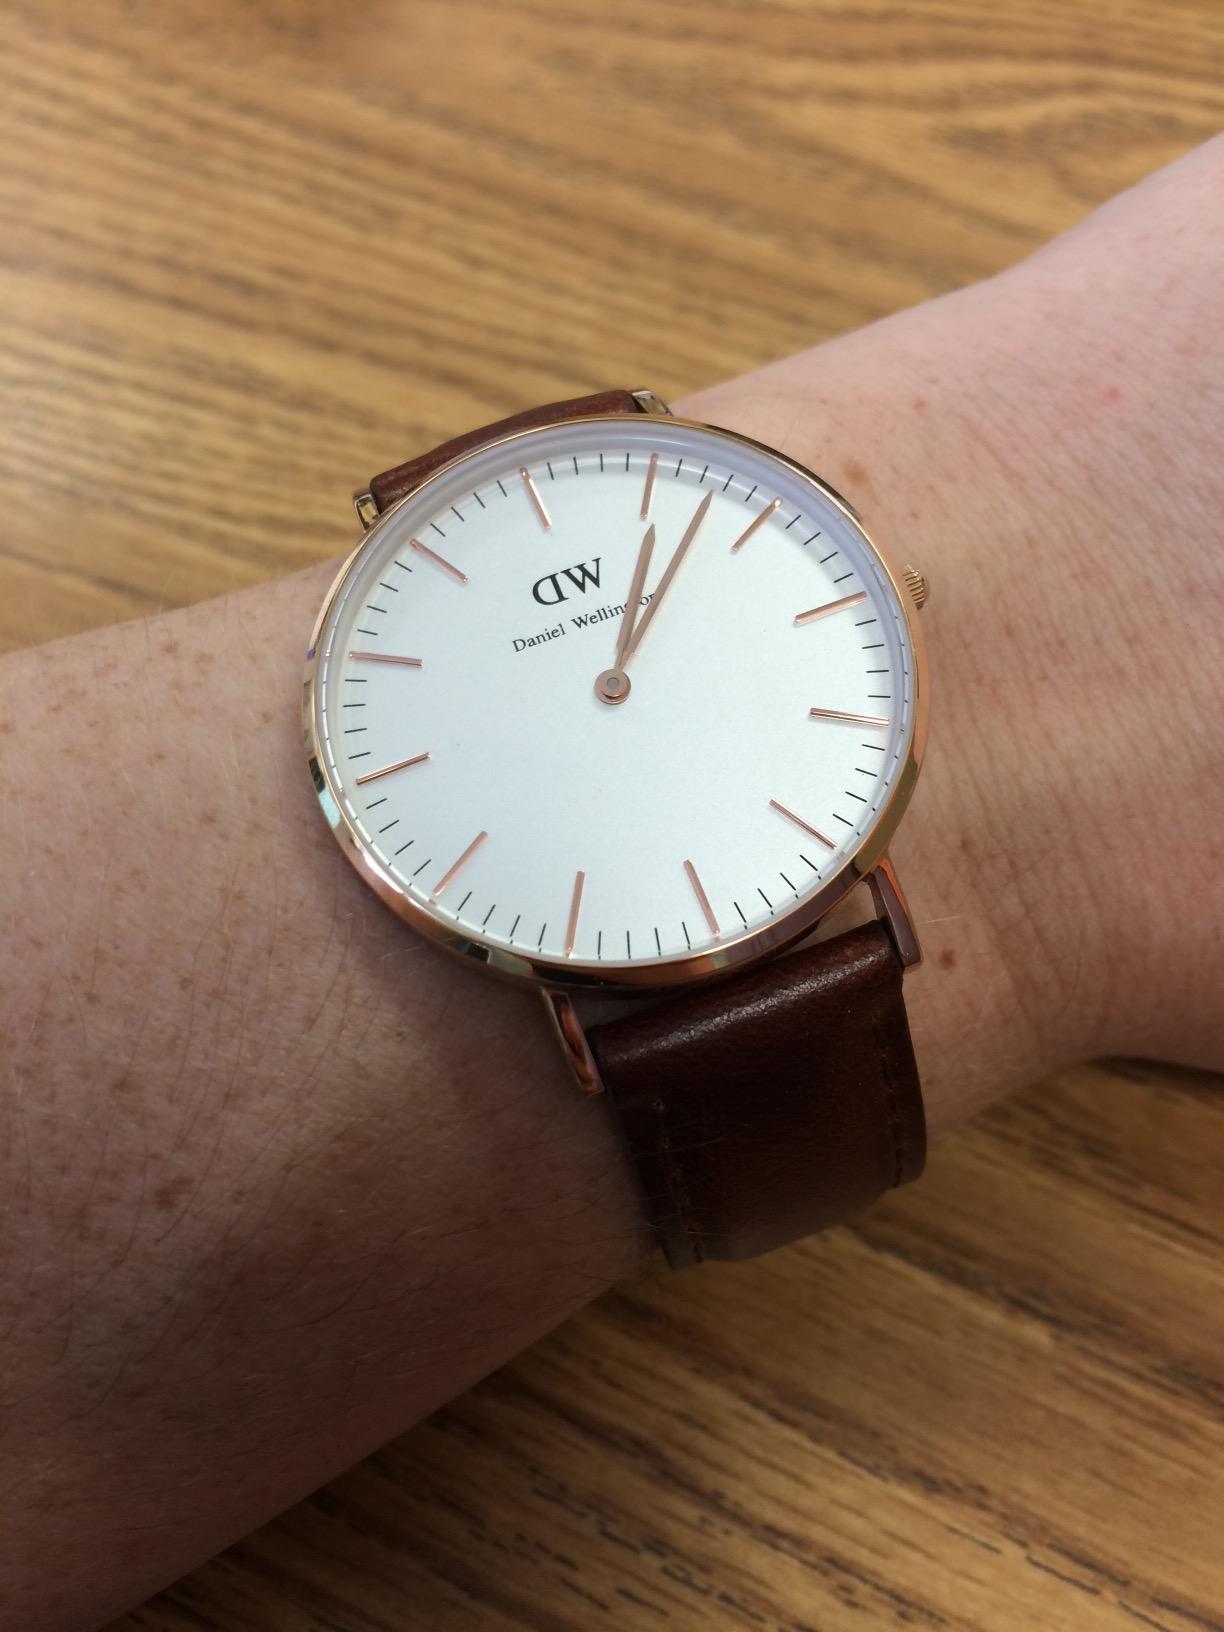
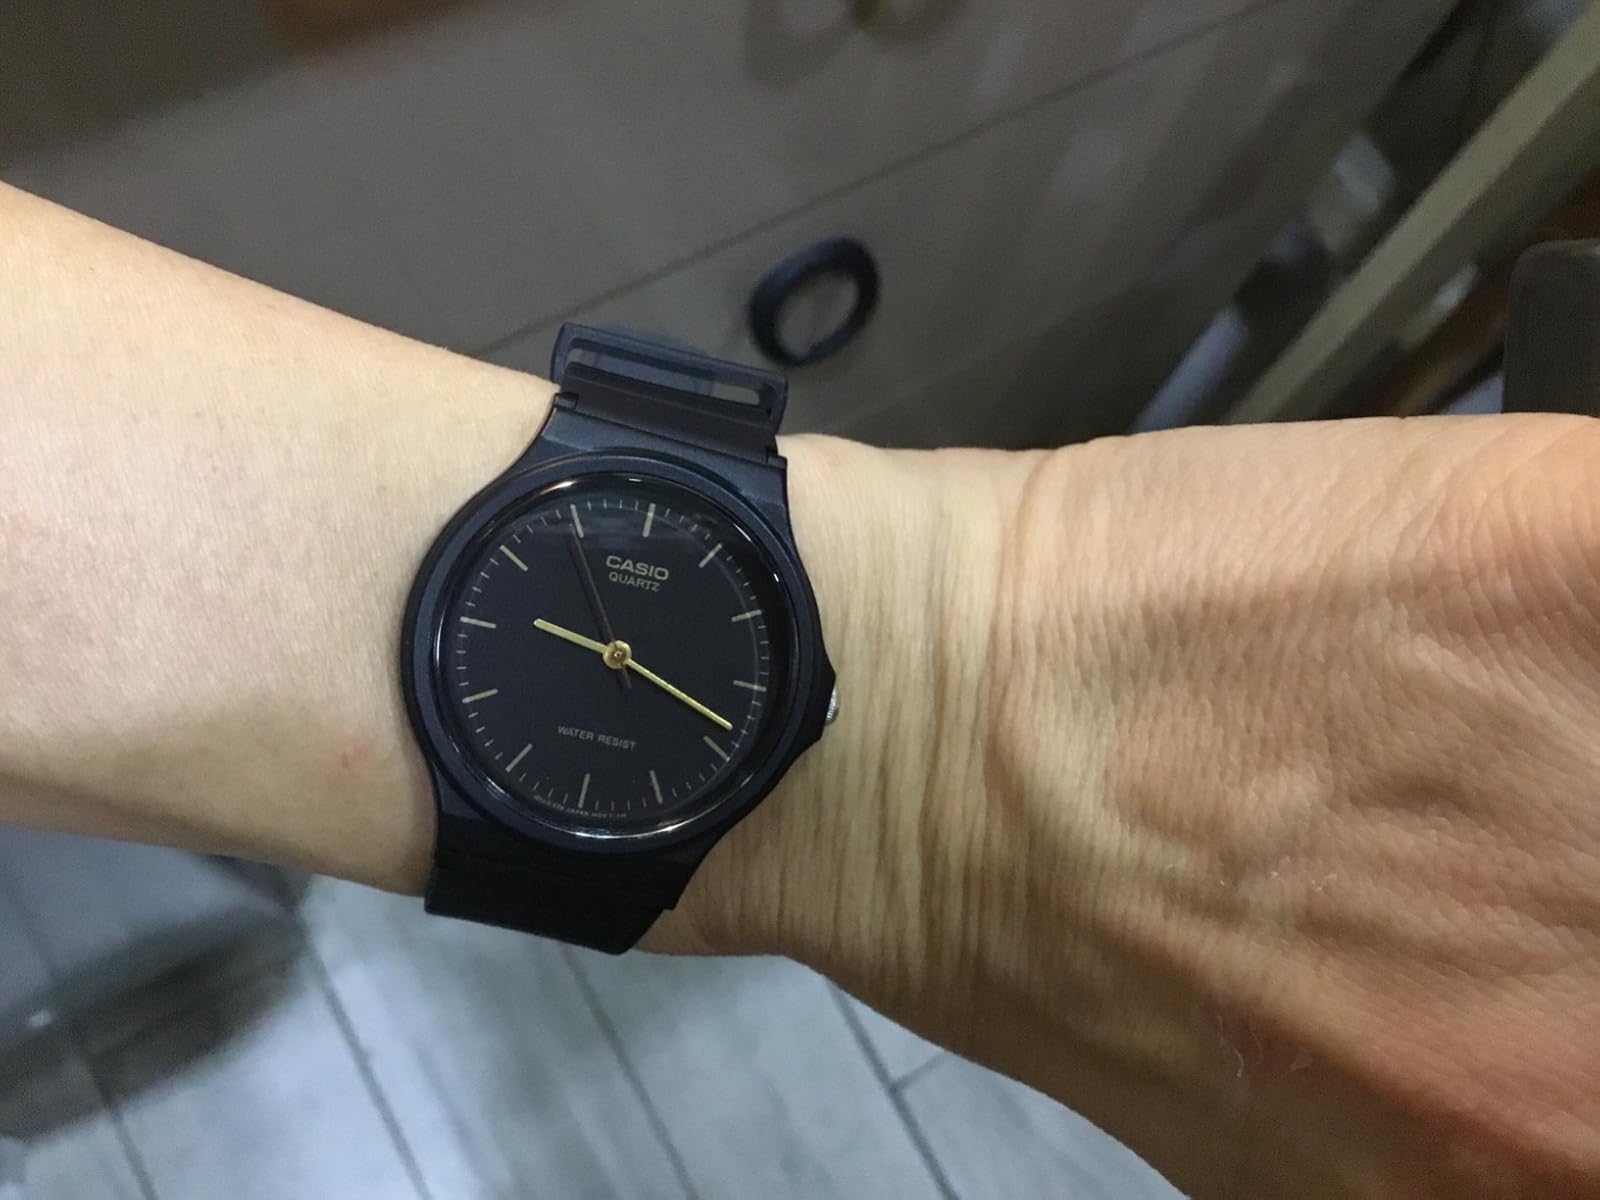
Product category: accessories_watch
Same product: no